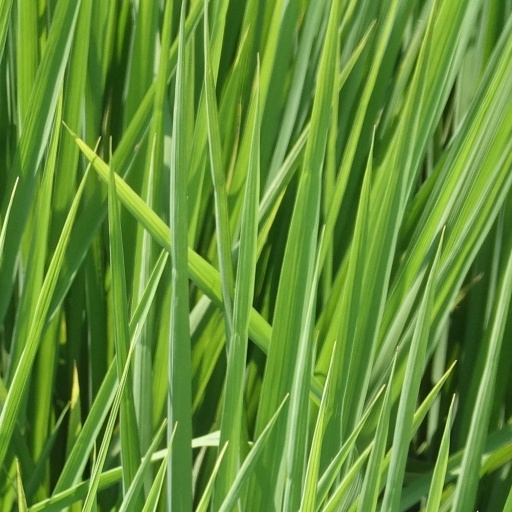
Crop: rice